Book of Love (2004 film)

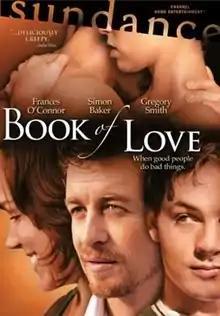

Book of Love is a 2004 American film written and directed by Alan Brown and starring Frances O'Connor, Simon Baker, and Gregory Smith.